Antonov An-72

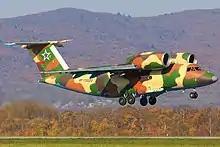
Russian Border Guard An-72P at Vladivostok Airport

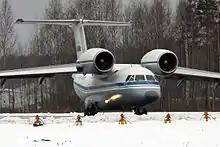
A Russian Navy An-72 showing the front view that resembles 'Cheburashka'.

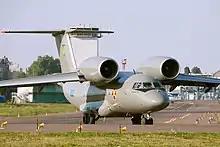
Ukraine National Guard An-72 at Zhulyany Airport

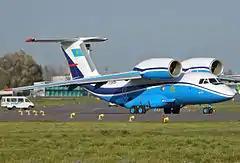
Kazakhstan Border Guard Antonov An-72-100

In August 2006, 51 An-72 and Antonov An-74 aircraft were in airline service. The major operators included Badr Airlines (three), and Shar Ink (eight). Motor Sich Airlines (one). Some 17 other airlines operated this aircraft.